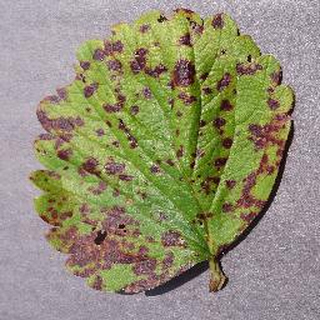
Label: strawberry_leaf_scorch